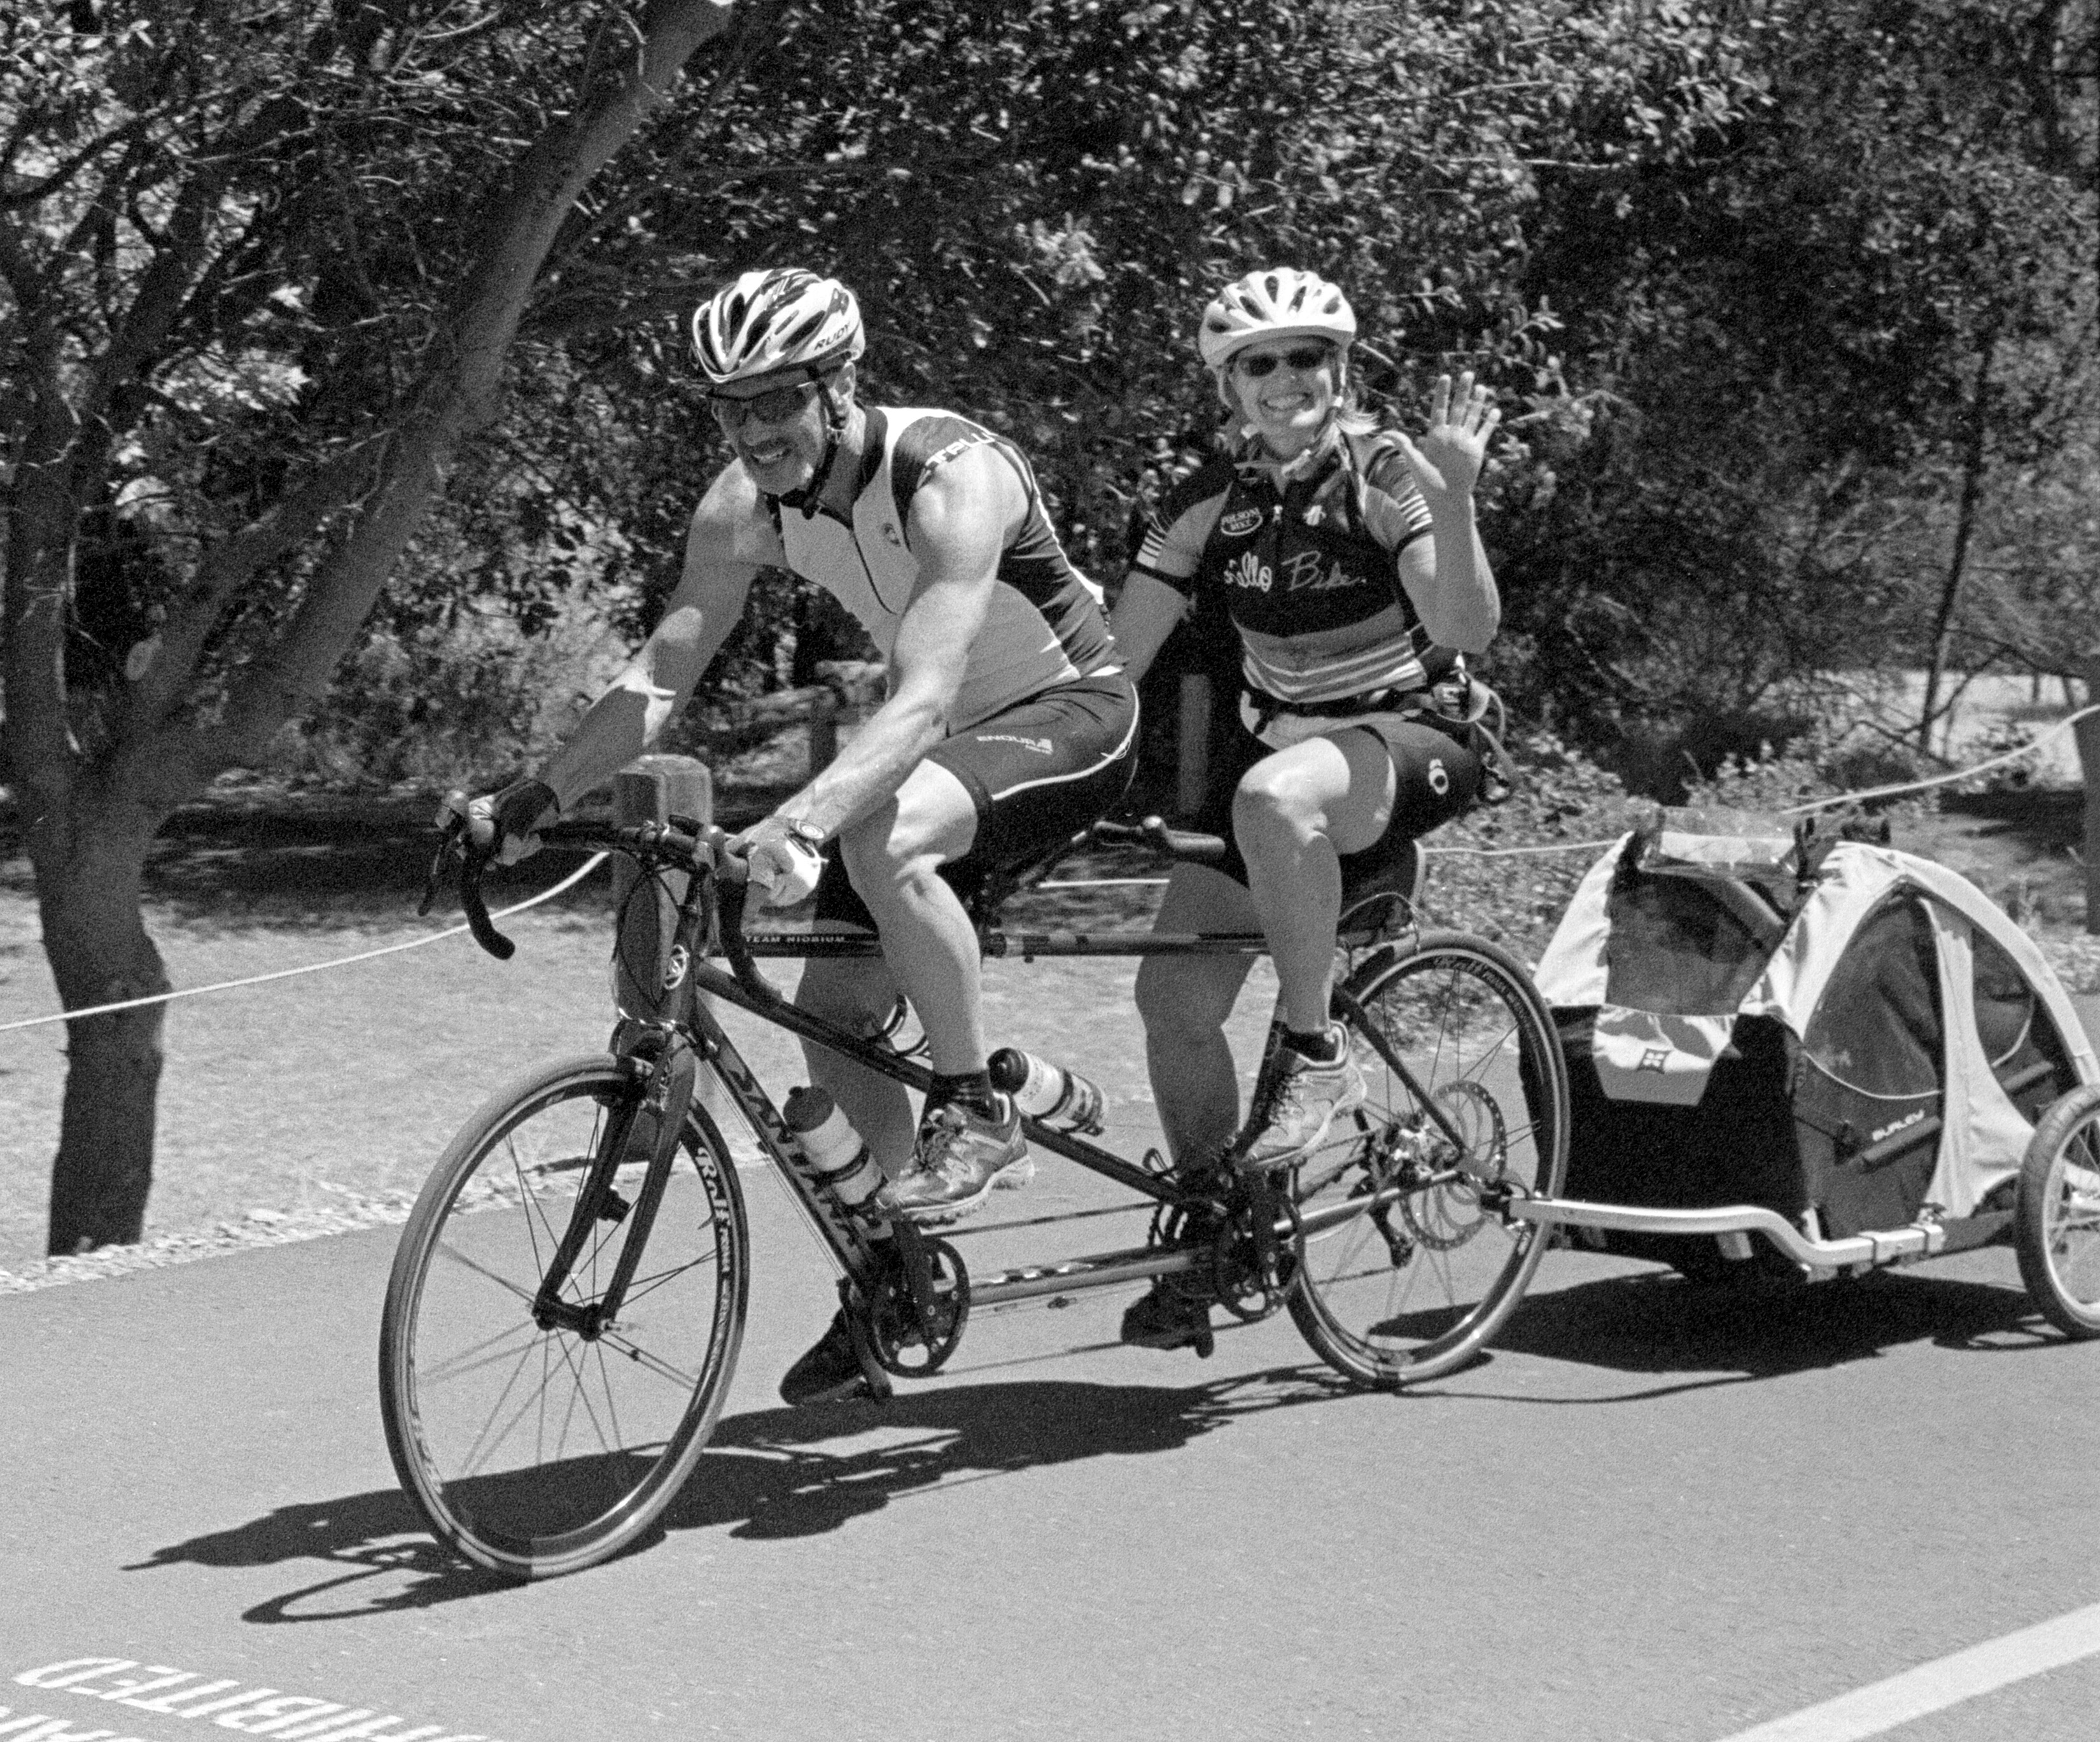
black and white, bicycle, bike, film, vehicle, monochrome, sports equipment, cycling, sports, 8, sacramento, kiev4a, jupiter8m, tandem, road cycling, land vehicle, monochrome photography, bicycle racing, road bicycle, endurance sports, racing bicycle, road bicycle racing